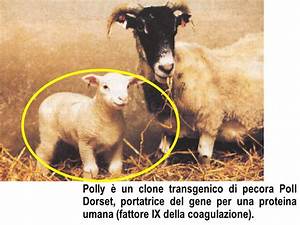
Label: sheep